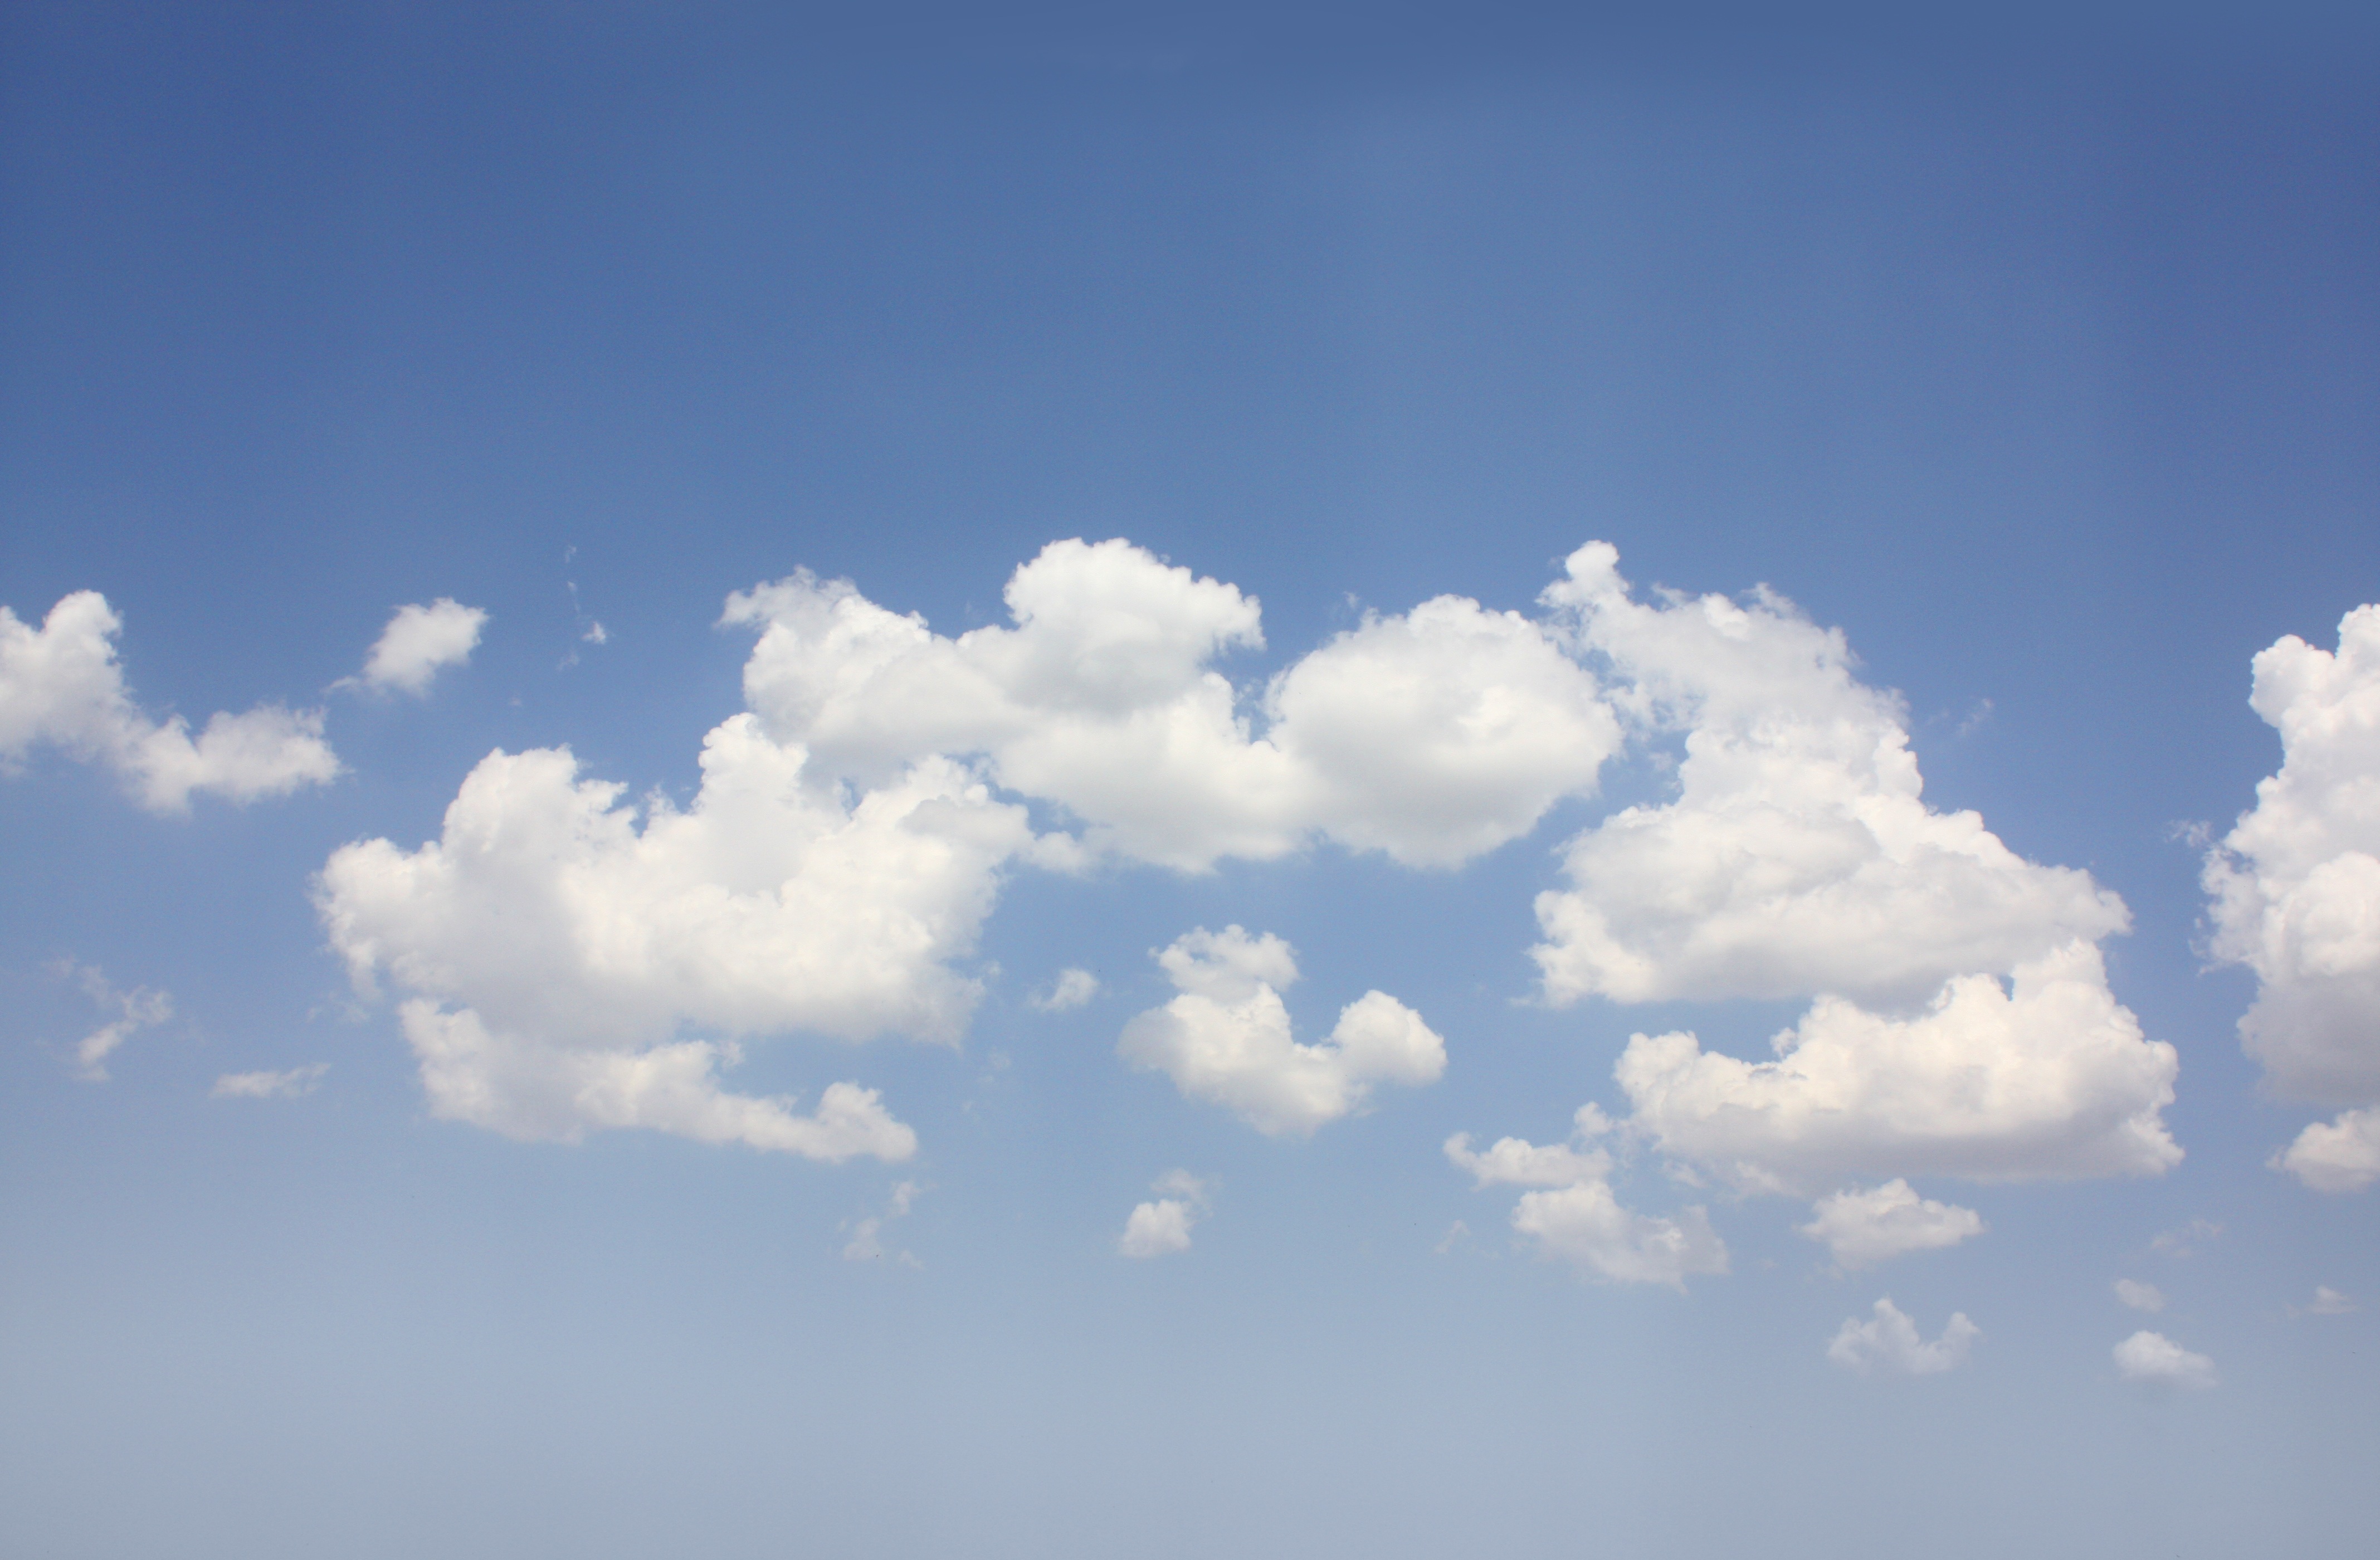
landscape, nature, horizon, cloud, sky, sunlight, atmosphere, daytime, clear, tranquility, cumulus, blue, blue sky, relaxation, background, meditation, bright, meteorological phenomenon, atmosphere of earth